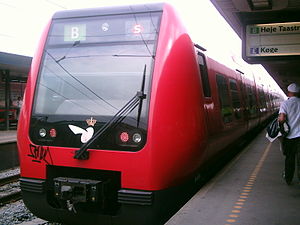
S-tog / Rullende materiel
4. generations S-tog.
S-tog er de københavnske lokaltog, der forbinder den indre by med Hillerød, Klampenborg, Frederikssund, Farum, Høje-Taastrup og Køge. Banenettet de betjener, som også omfatter Ringbanen, kaldes S-banen.